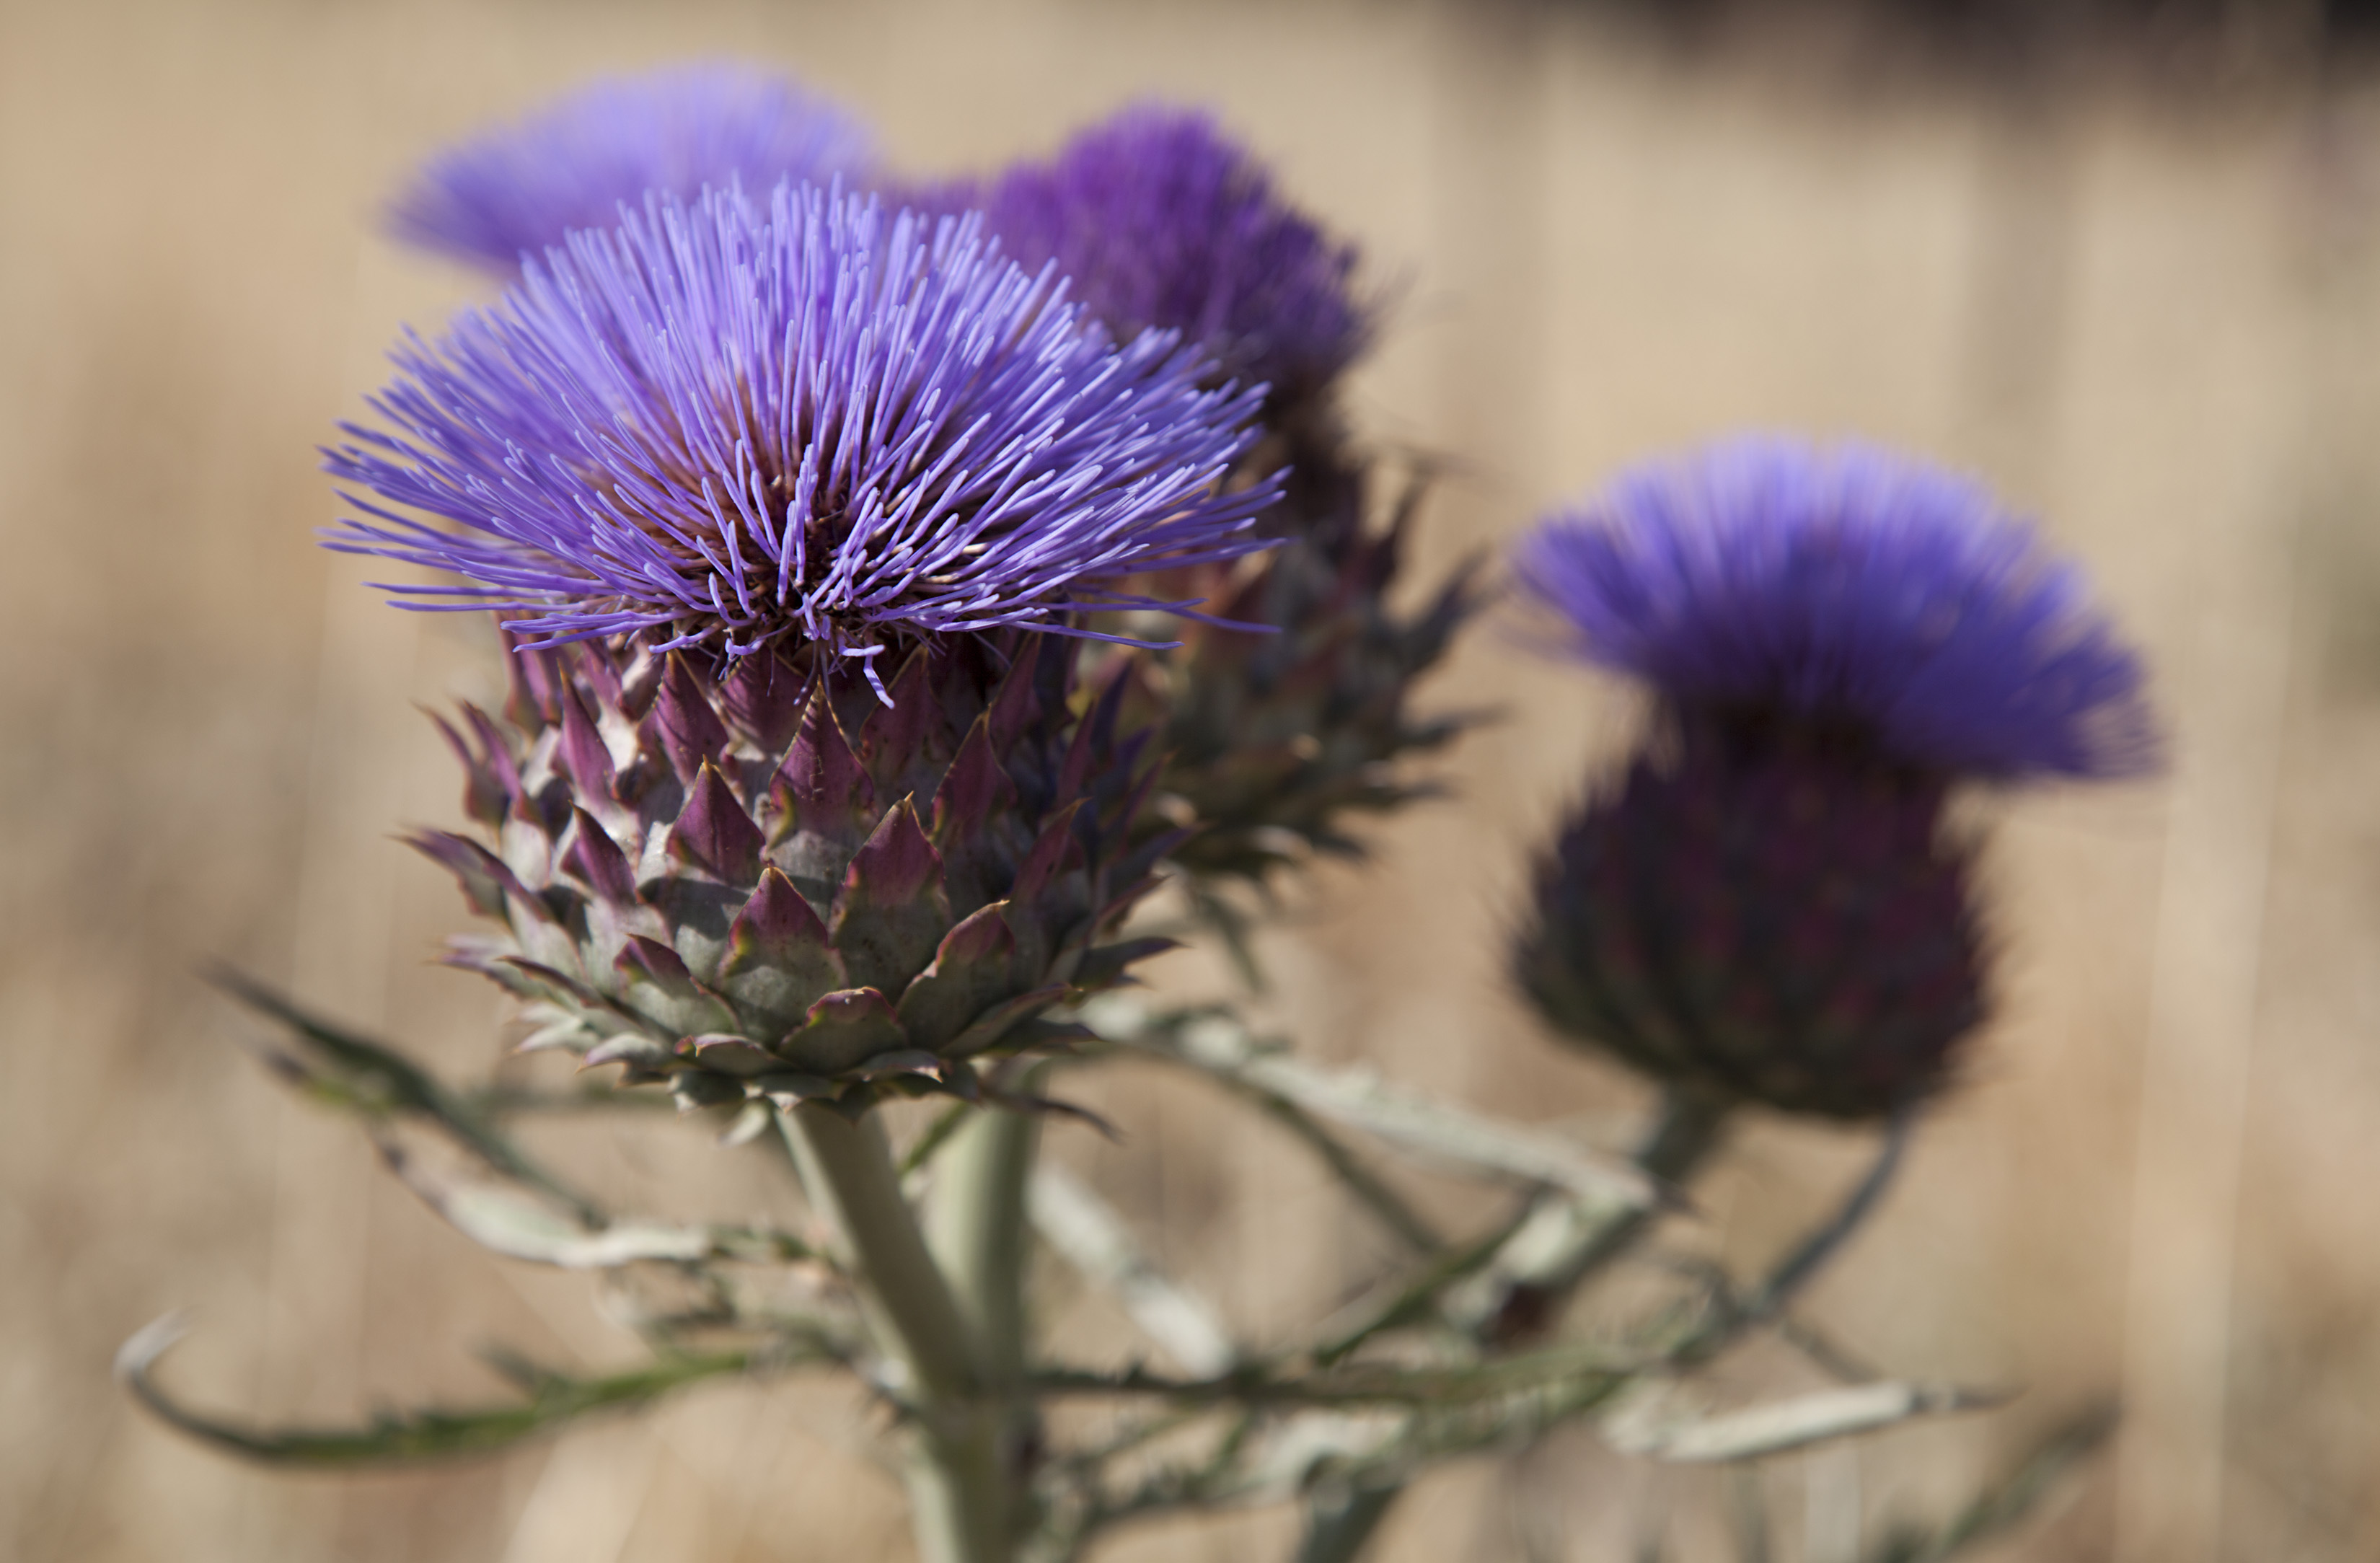
plant, flower, petal, produce, botany, flora, wildflower, close up, 2015, thistle, 365, 3652015imstillstanding, macro photography, flowering plant, daisy family, land plant